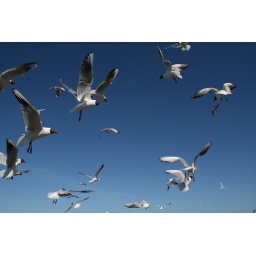
black headed gulls scrap over fish and chips on the beach - seahouses, northumberland.